Jerome Kern

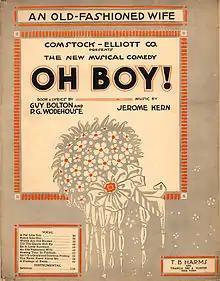
Sheet music from "Oh Boy!"

The team's first Princess Theatre show was an adaptation of Paul Rubens' 1905 London show, "Mr. Popple (of Ippleton)", called "Nobody Home" (1915). The piece ran for 135 performances and was a modest financial success. However, it did little to fulfill the new team's mission to innovate, except that Kern's song, "The Magic Melody", was the first Broadway showtune with a basic jazz progression. Kern and Bolton next created an original piece, "Very Good Eddie", which was a surprise hit, running for 341 performances, with additional touring productions that went on into the 1918-19 season. The British humorist, lyricist and librettist P. G. Wodehouse joined the Princess team in 1917, adding his skill as a lyricist to the succeeding shows. "Oh, Boy!" (1917) ran for an extraordinary 463 performances. Other shows written for the theatre were "Have a Heart" (1917), "Leave It to Jane" (1917) and "Oh, Lady! Lady!!" (1918). The first opened at another theatre before "Very Good Eddie" closed. The second played elsewhere during the long run of "Oh Boy!" An anonymous admirer wrote a verse in their praise that begins: